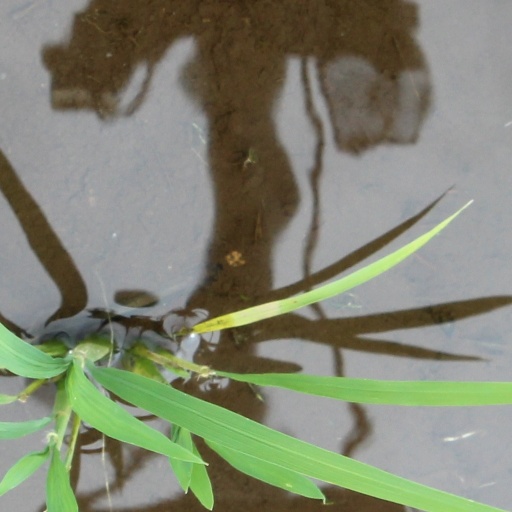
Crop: rice